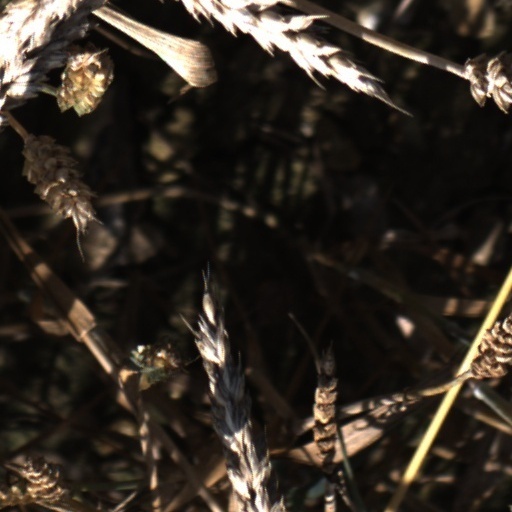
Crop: wheat